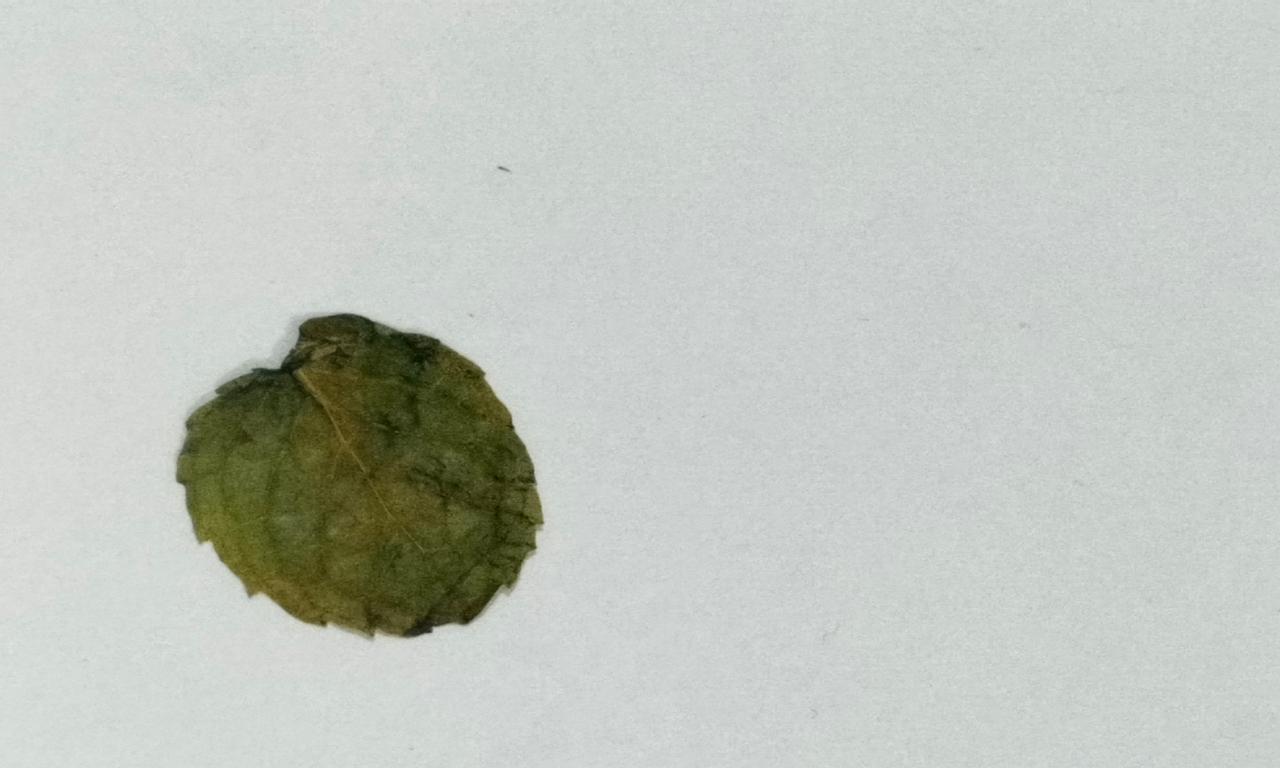
Label: Dried